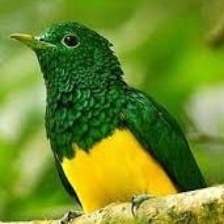
Species: AFRICAN EMERALD CUCKOO
Scientific name: CHRYSOCOCCYX CUPREUS